Rowland Emett

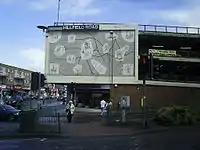
Whimsical map of Hemel Hempstead and its neighbours, erected in 1960 on the side of what is claimed to be the first multi-storey car park in the UK

A 30-foot-square mosaic by Emett, installed around 1960, can be seen on the side of the NCP car park in The Marlowes, Hemel Hempstead.